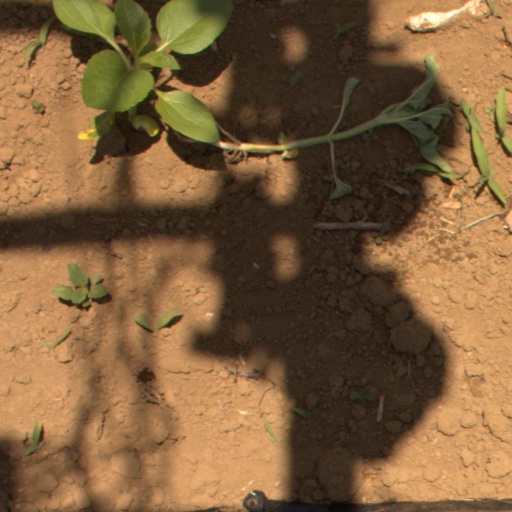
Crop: Jerusalem artichoke